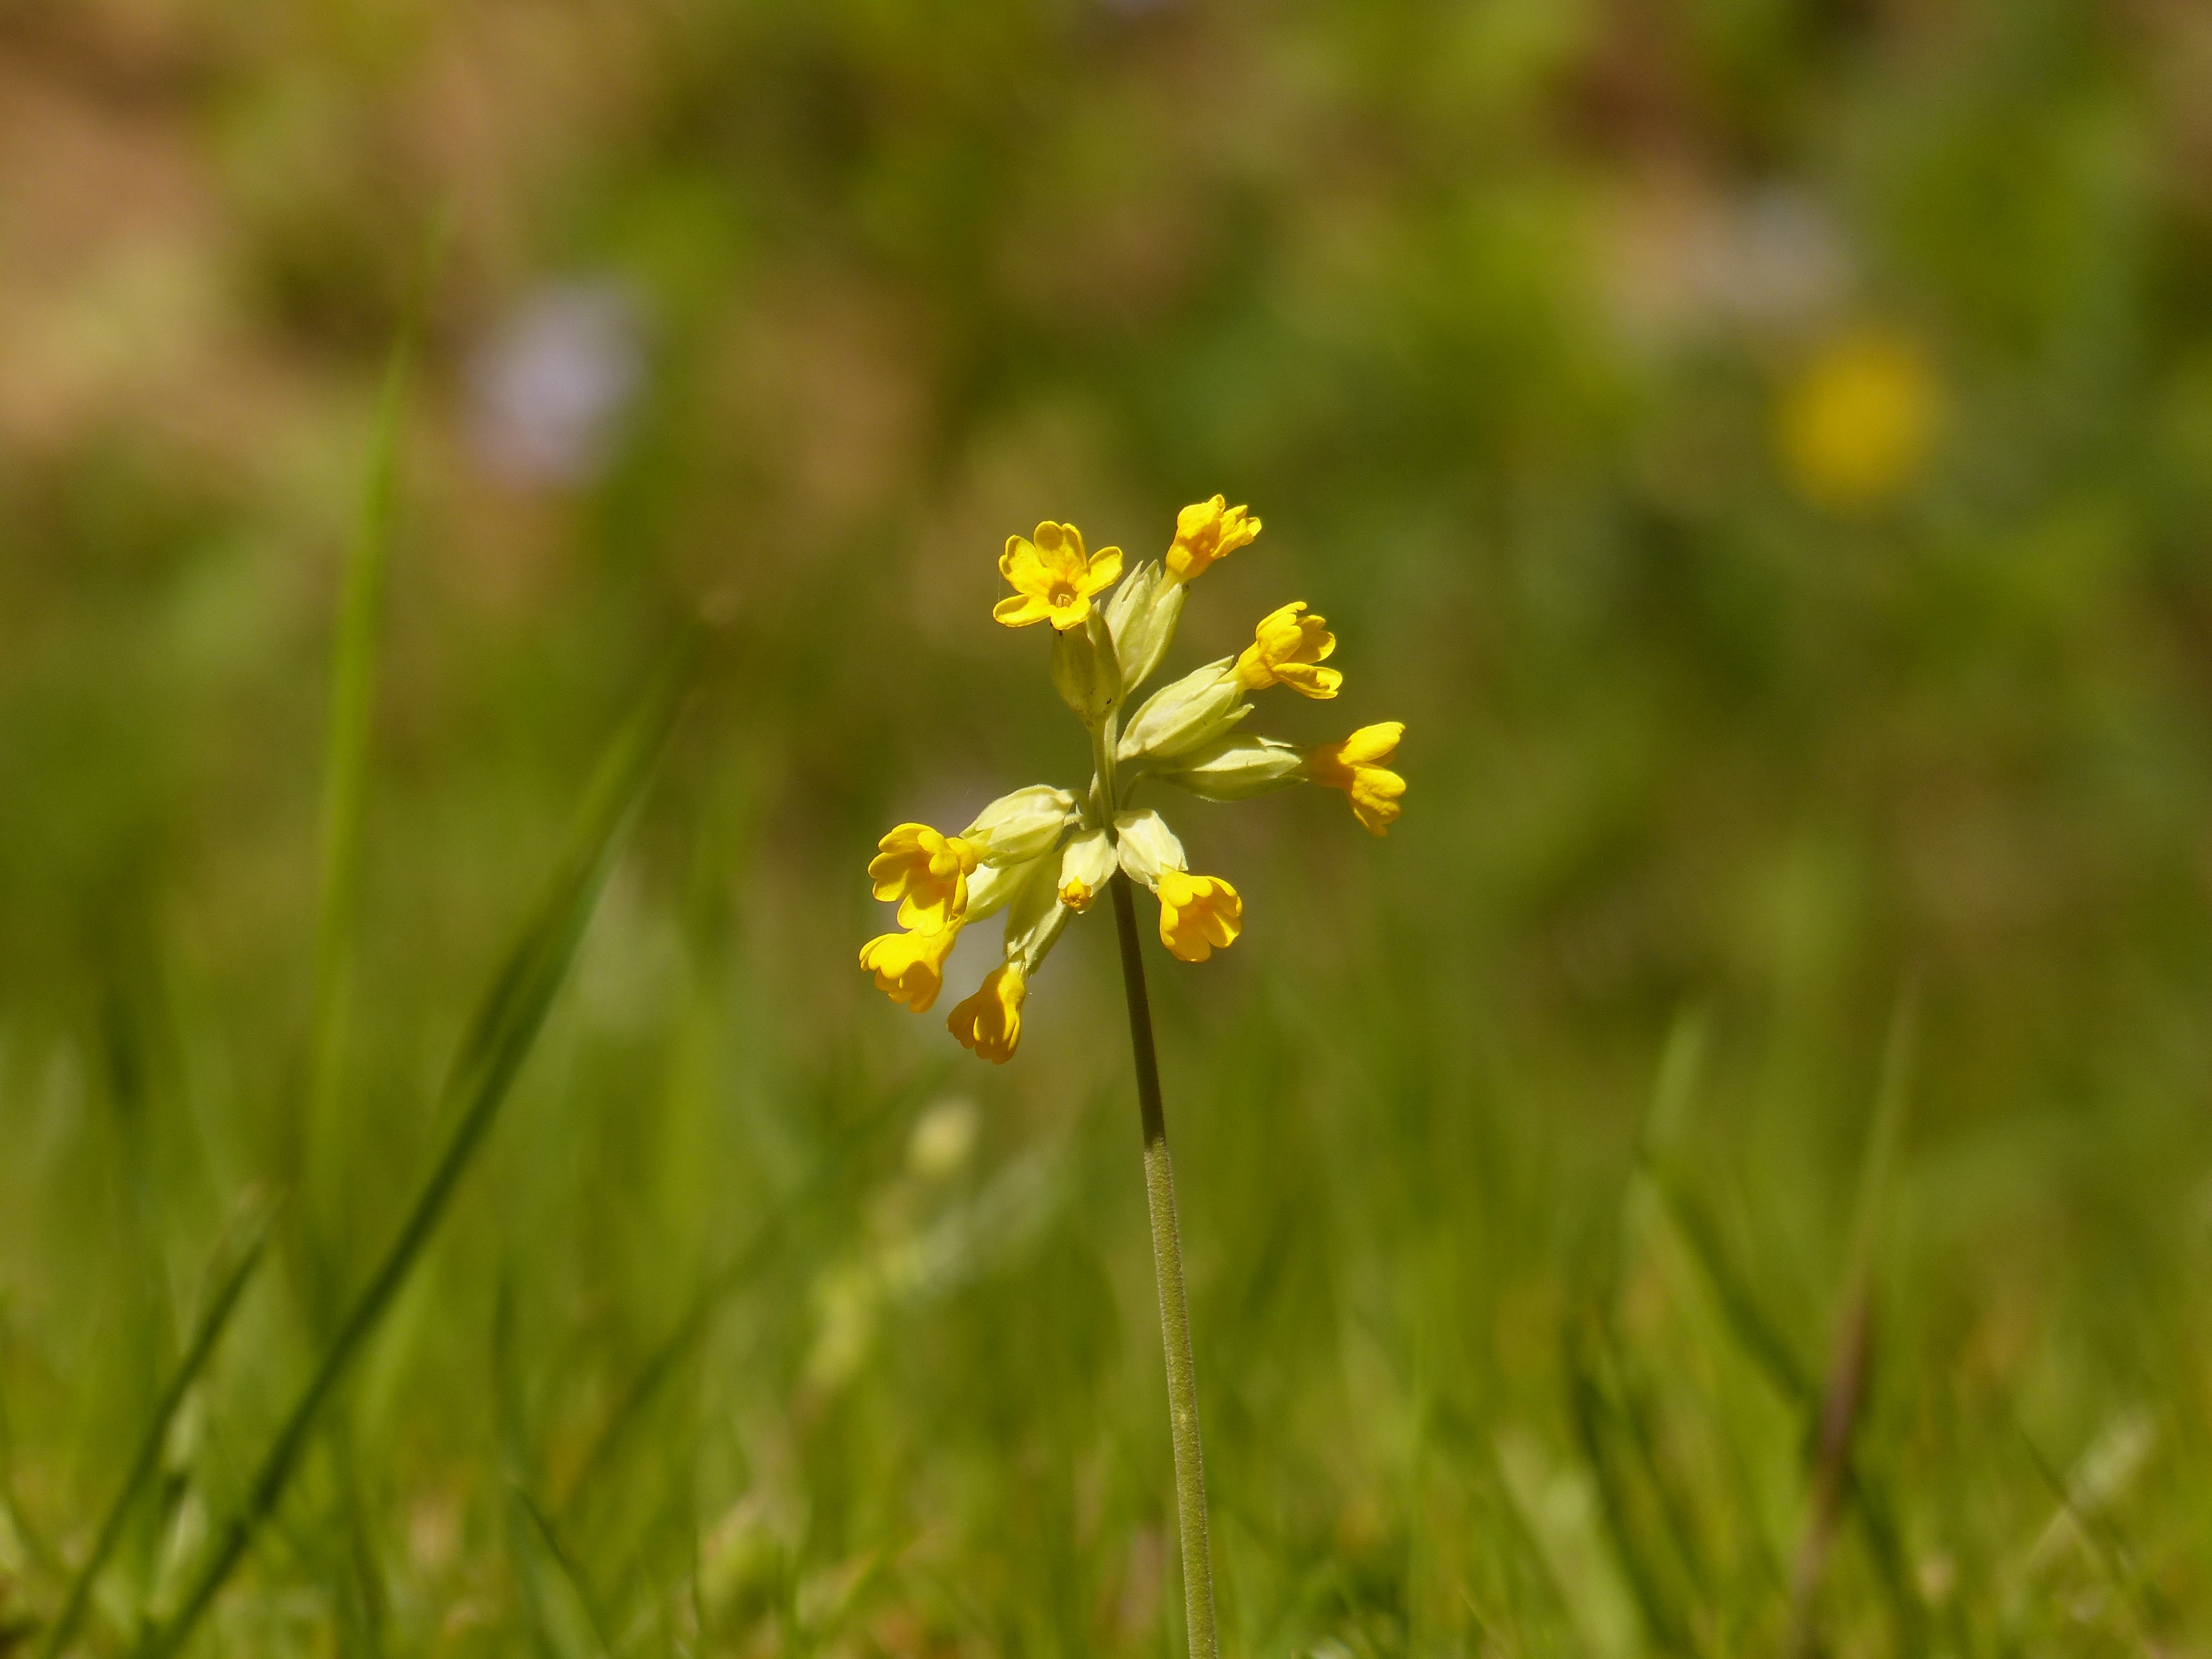
nature, grass, blossom, plant, field, meadow, prairie, sunlight, flower, bloom, green, botany, yellow, flora, wildflower, primrose, grassland, primula, cowslip, macro photography, flowering plant, primula veris, veris, grass family, land plant